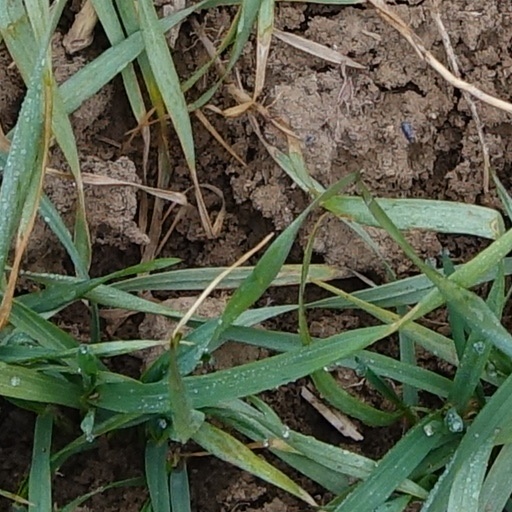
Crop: wheat